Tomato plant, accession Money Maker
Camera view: horizontal (90 deg, fisheye); turntable rotation: 0 degrees
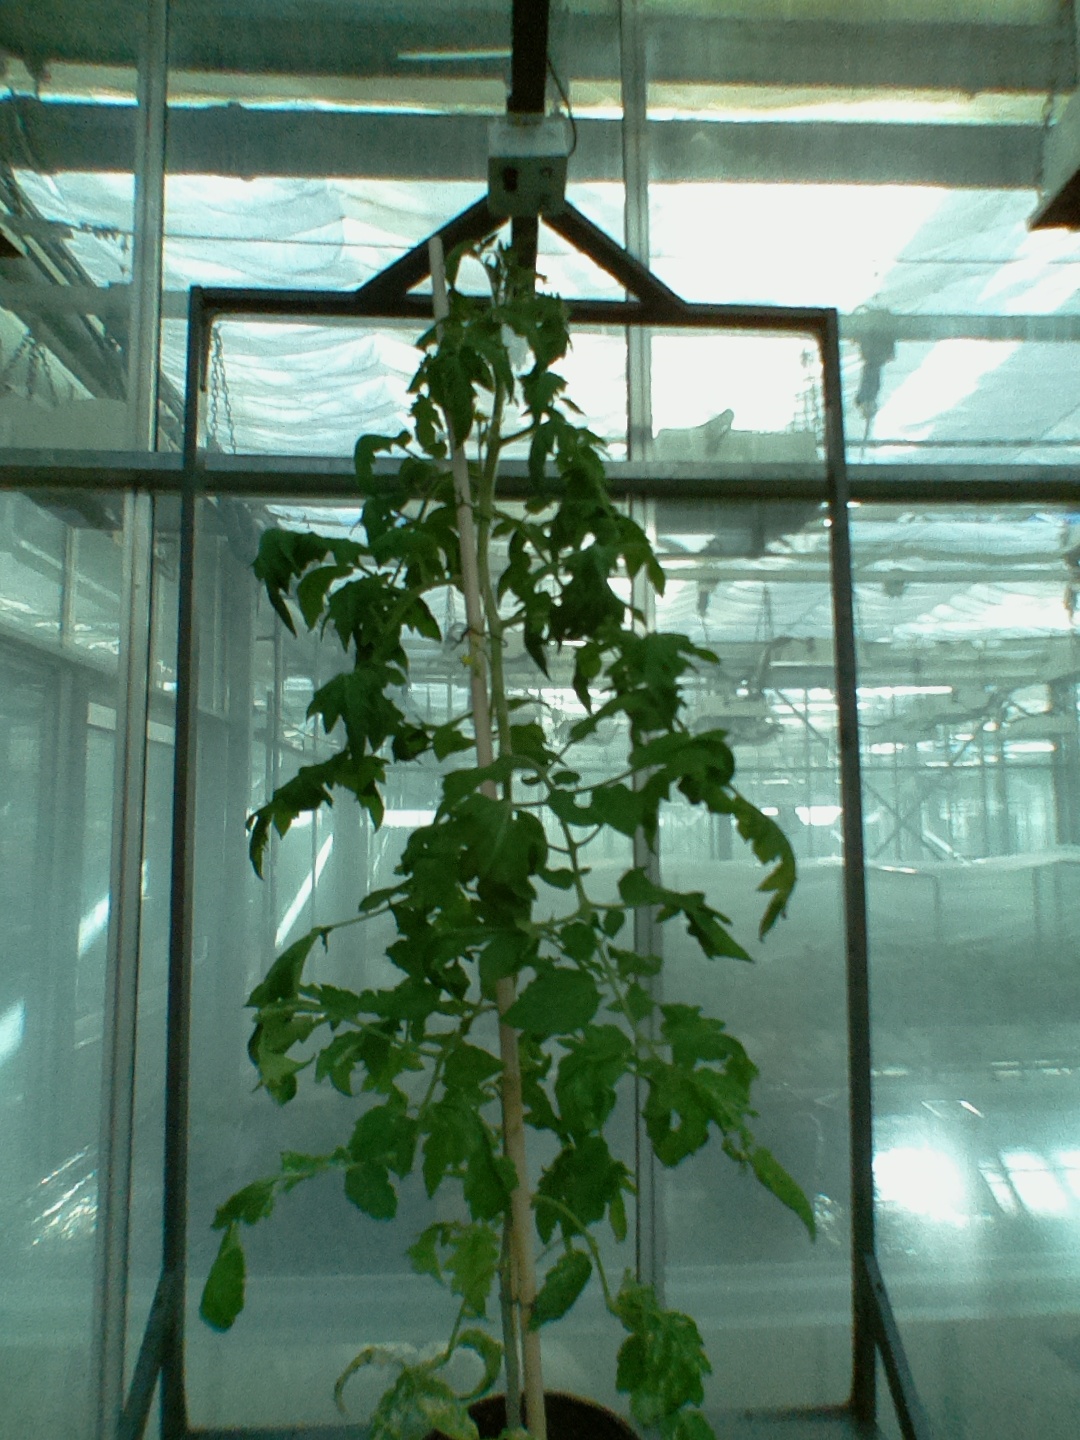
BBCH growth stage 61: 10%-20% of flowers open